Tochigi (city)

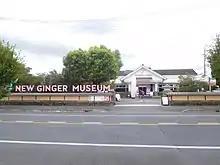
Tochigi Ginger Museum

Tochigi has a Humid continental climate (Köppen "Cfa") characterized by warm summers and cold winters with heavy snowfall. The average annual temperature in Tochigi is 14.2 °C. The average annual rainfall is 1325 mm with September as the wettest month. The temperatures are highest on average in August, at around 26.5 °C, and lowest in January, at around 2.9 °C.